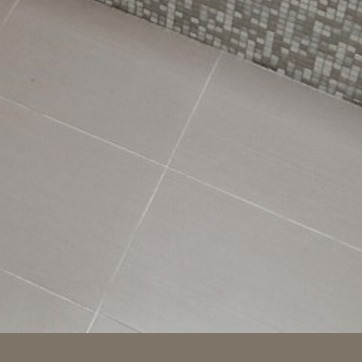
Material: tile